Vladimír Mišík

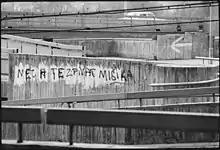
Let Mišík sing! – graffiti on a wall in Holešovice, Prague, April 1983, from the period when Mišík's concerts were banned by Communist authorities. The graffiti was repeatedly painted over, but it always reappeared.

In 2004, Mišík was inducted into the Beatová síň slávy (Beat Hall of Fame).